Szechuanosaurus

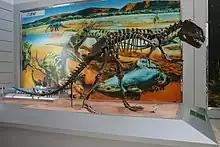
Speculatively reconstructed skeleton at the Kunming Museum

Three species have been assigned to this genus over the years. The type species is "Szechuanosaurus campi", named by Yang Zhongjian ("Chung Chien Young") in 1942 for four isolated tooth specimens: IVPP V235, two partial teeth; IVPP V236, a partial tooth; IVPP V238, several tooth fragments; and IVPP V239, a single tooth. The teeth form a syntype series and were not found together. Also a very fragmentary skeleton, specimen UCMP 32102, was referred to the genus by Yang. Some of the teeth indicate a large body-size. These fossils, although possibly metriacanthosaurid, are now considered to be non-diagnostic, making "S. campi" a "nomen dubium". The generic name refers to Szechuan. The specific name honours the American paleontologist Charles Lewis Camp who had discovered UCMP 32102.